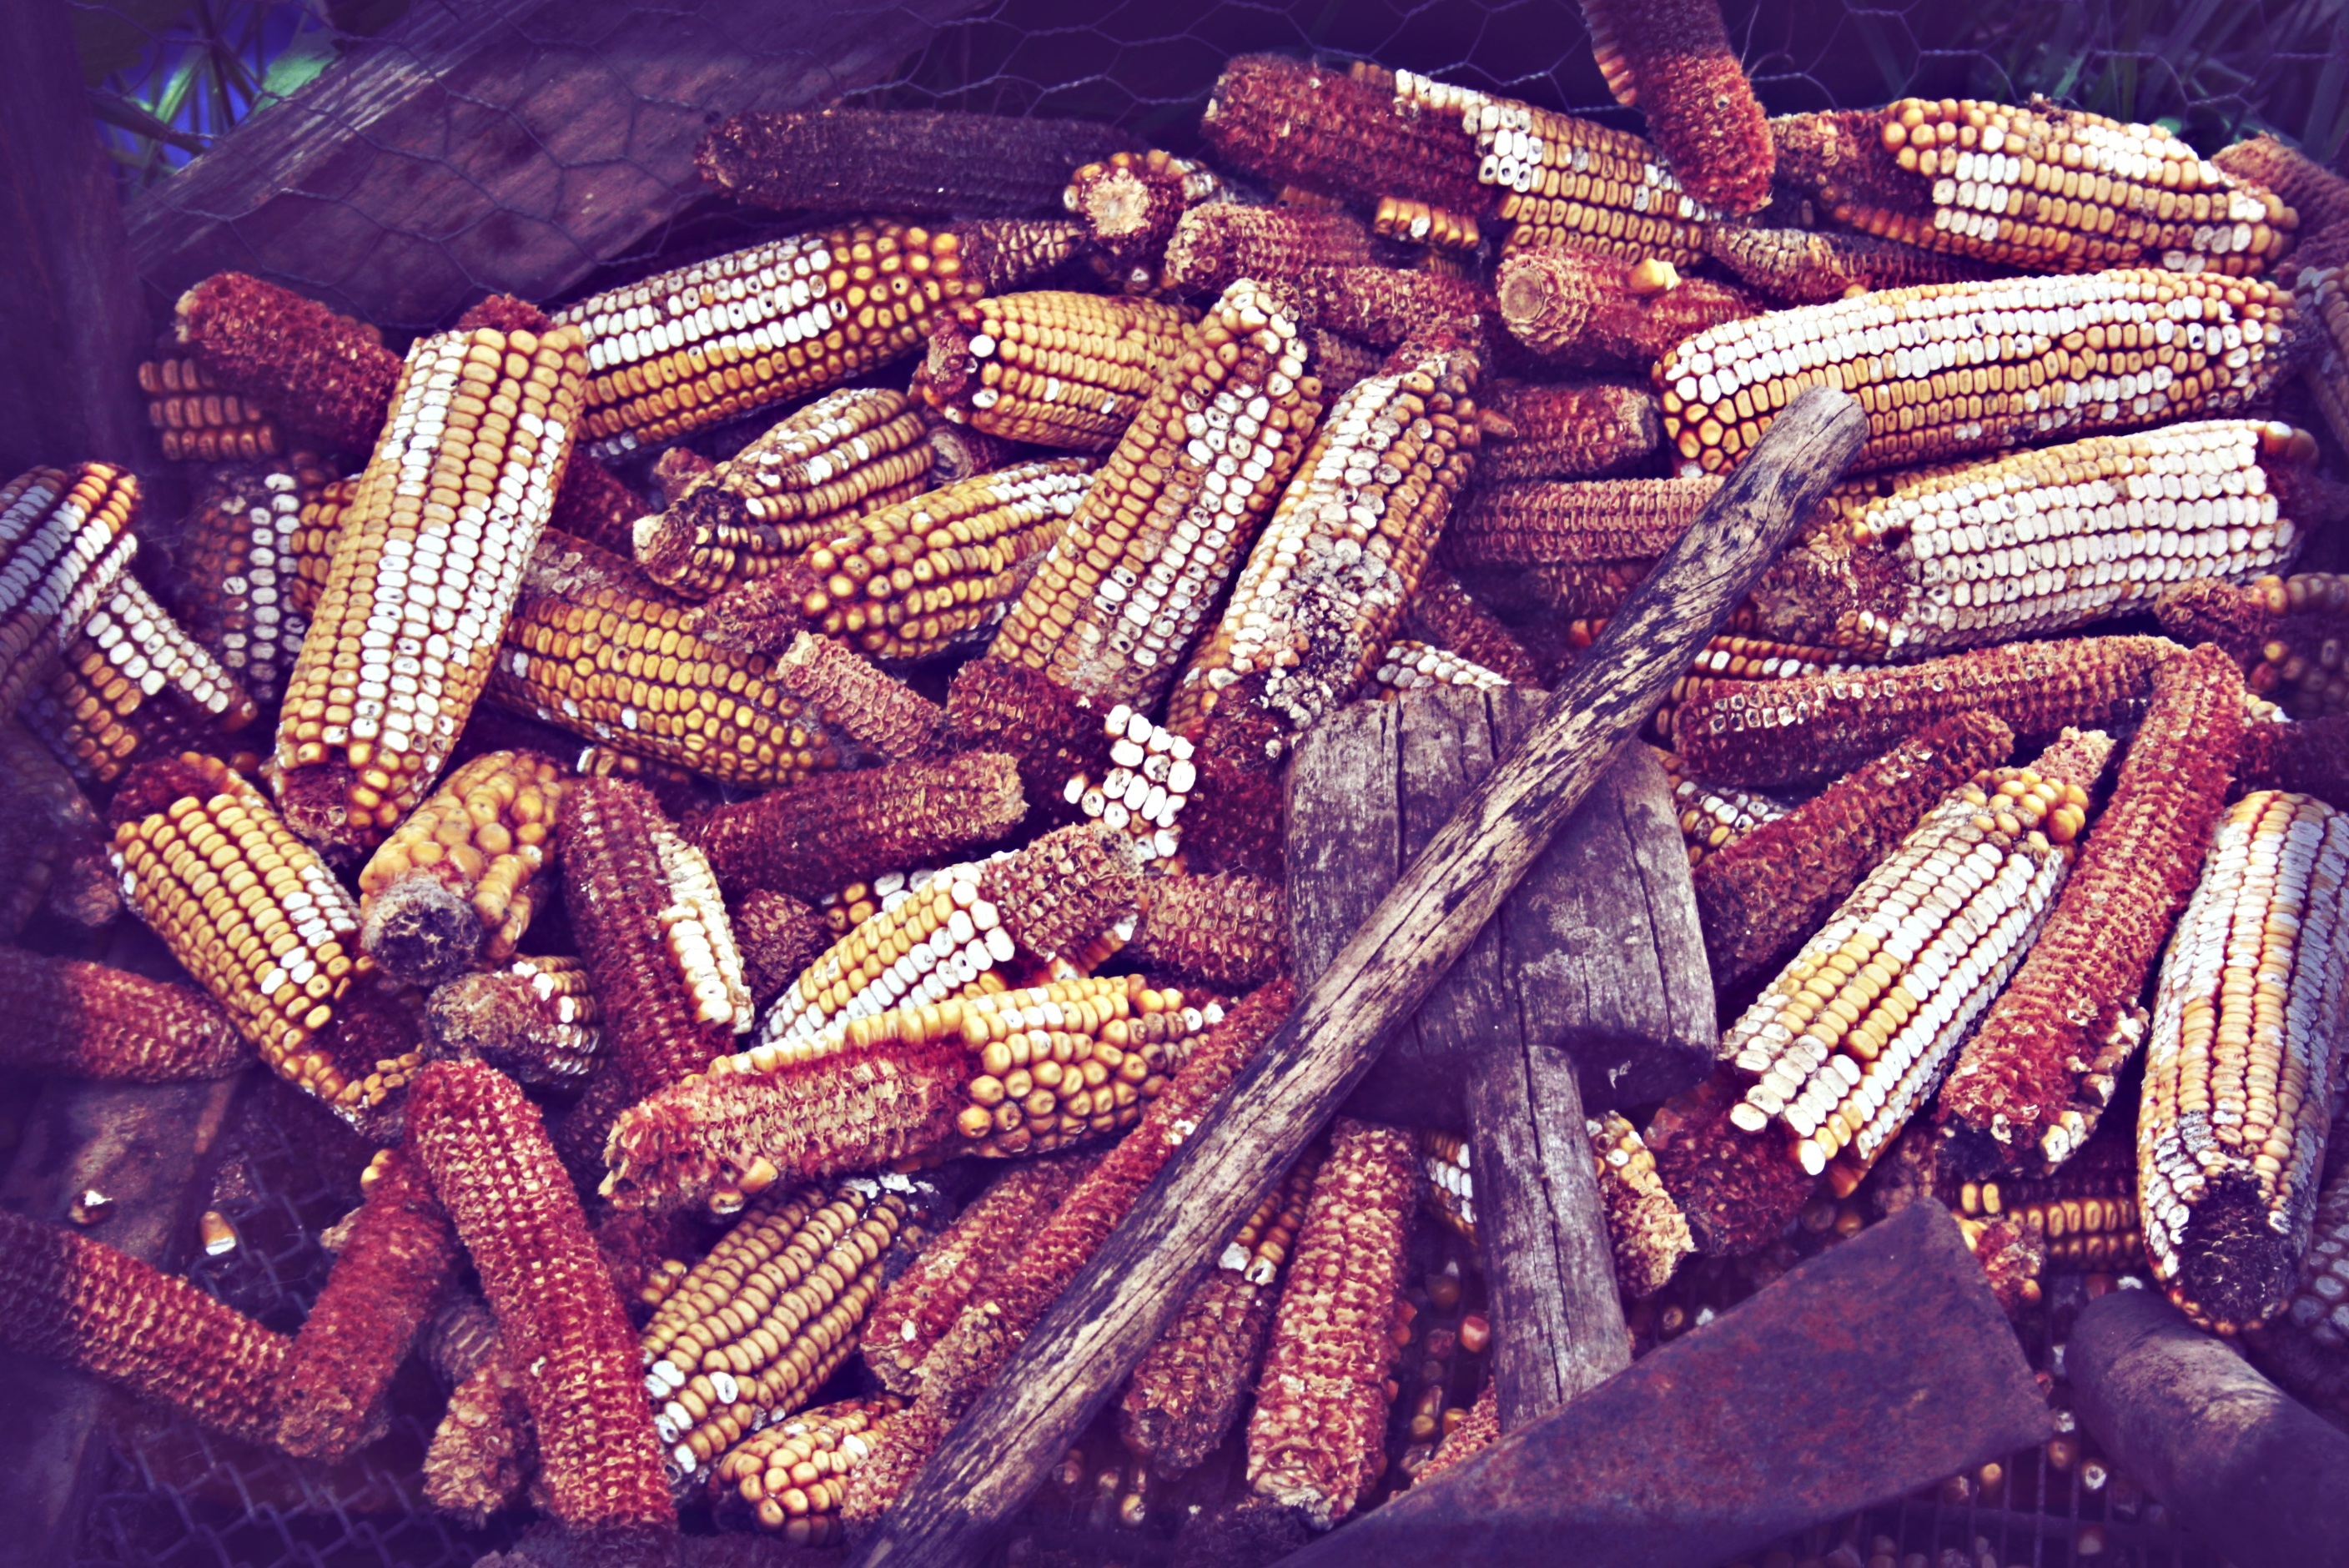
rustic, village, pattern, food, produce, crop, corn, cuisine, feeding, mood, flavor, pet food, husk, means, snack food